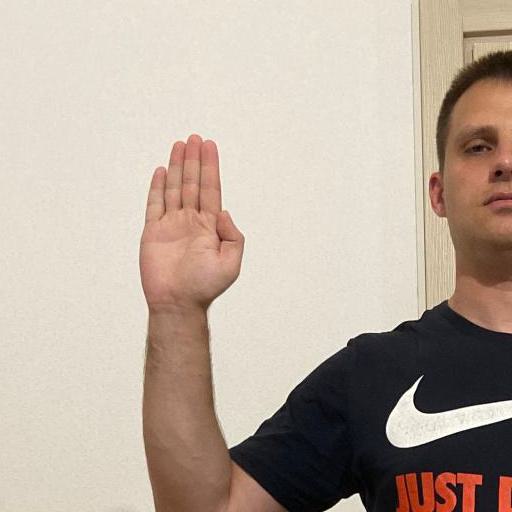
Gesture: stop